Martín Dihigo

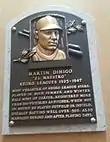
Dihigo's plaque at the Baseball Hall of Fame

Known as humorous, good-natured, well read, as well as a versatile player, Dihigo is one of the only players to be inducted into four major baseball halls of fame: the American, Cuban, Mexican, and Dominican Baseball Halls of Fame.